Charmed season 2

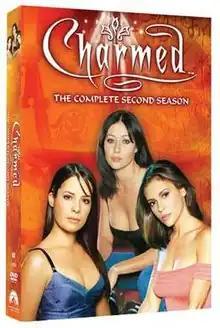
DVD cover

The second season of "Charmed", an American supernatural drama television series created by Constance M. Burge, originally aired in the United States on The WB from September 30, 1999, through May 18, 2000. Airing on Thursdays at 9:00 pm. Paramount Home Entertainment released the complete second season in a six-disc box set on September 6, 2005. It was later released on high-definition blu-ray on October 22, 2019.